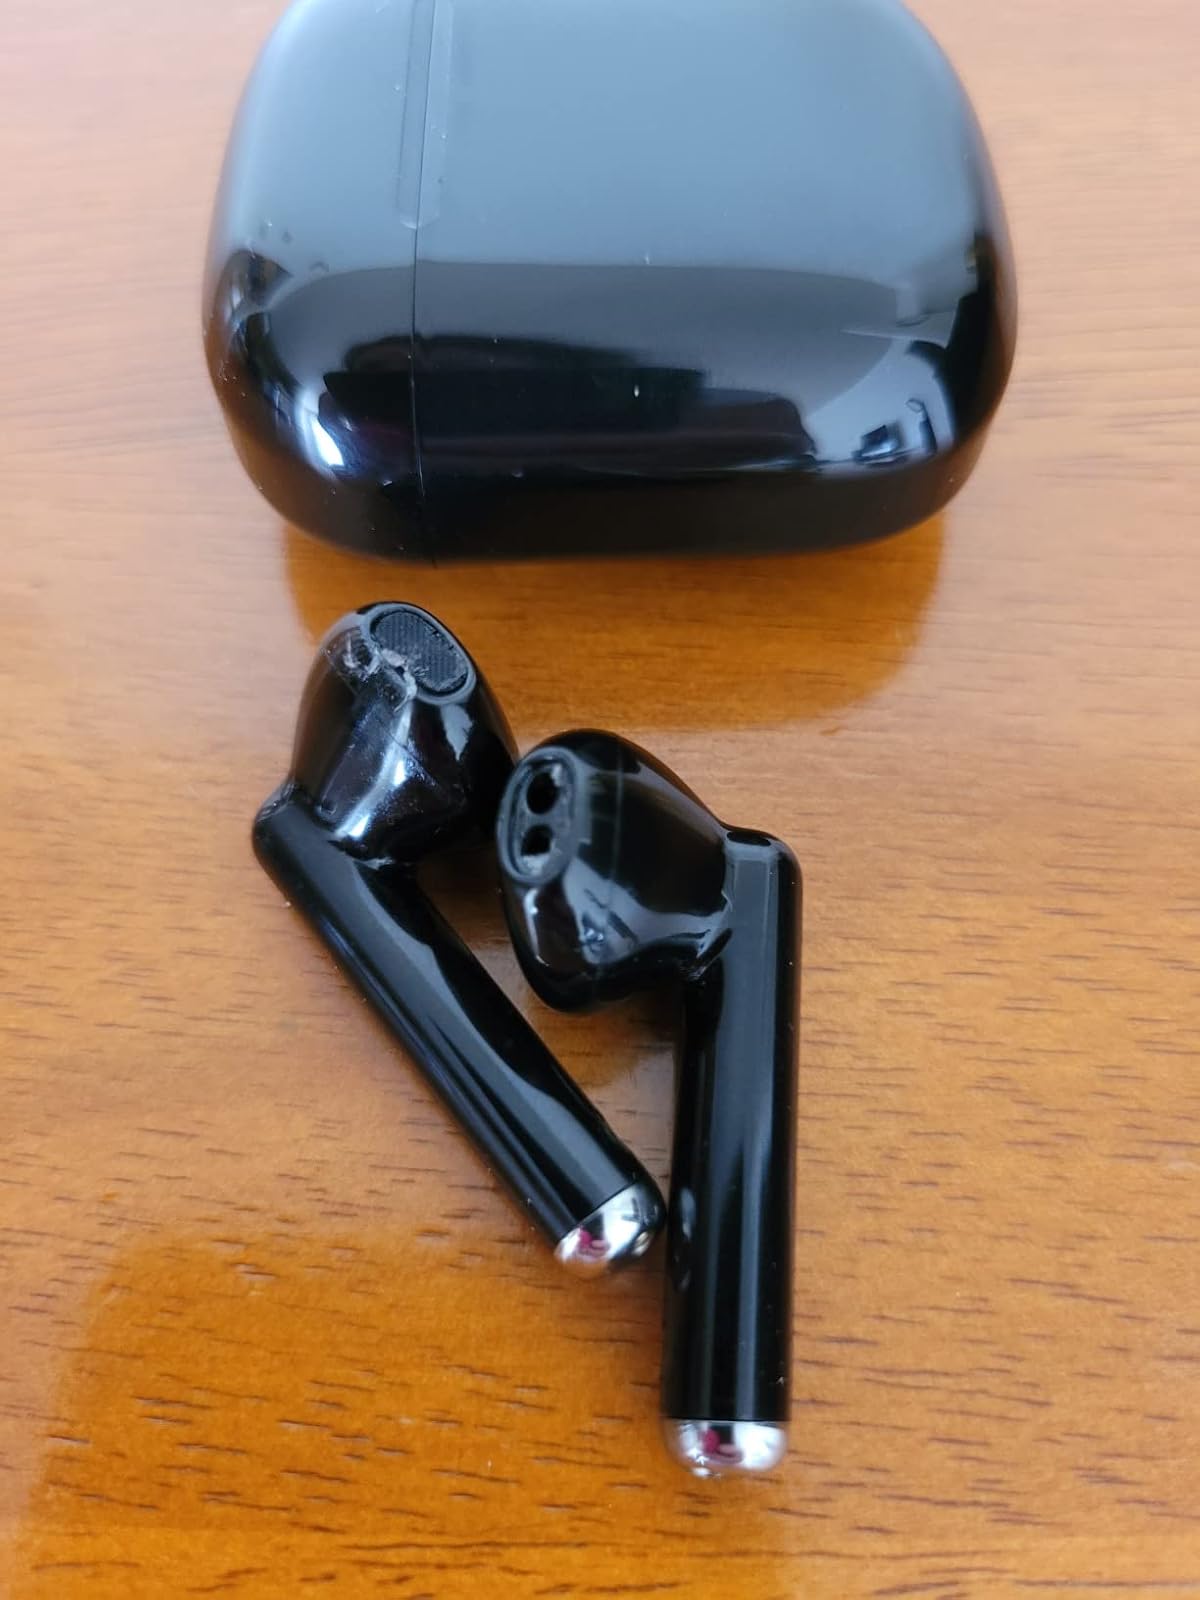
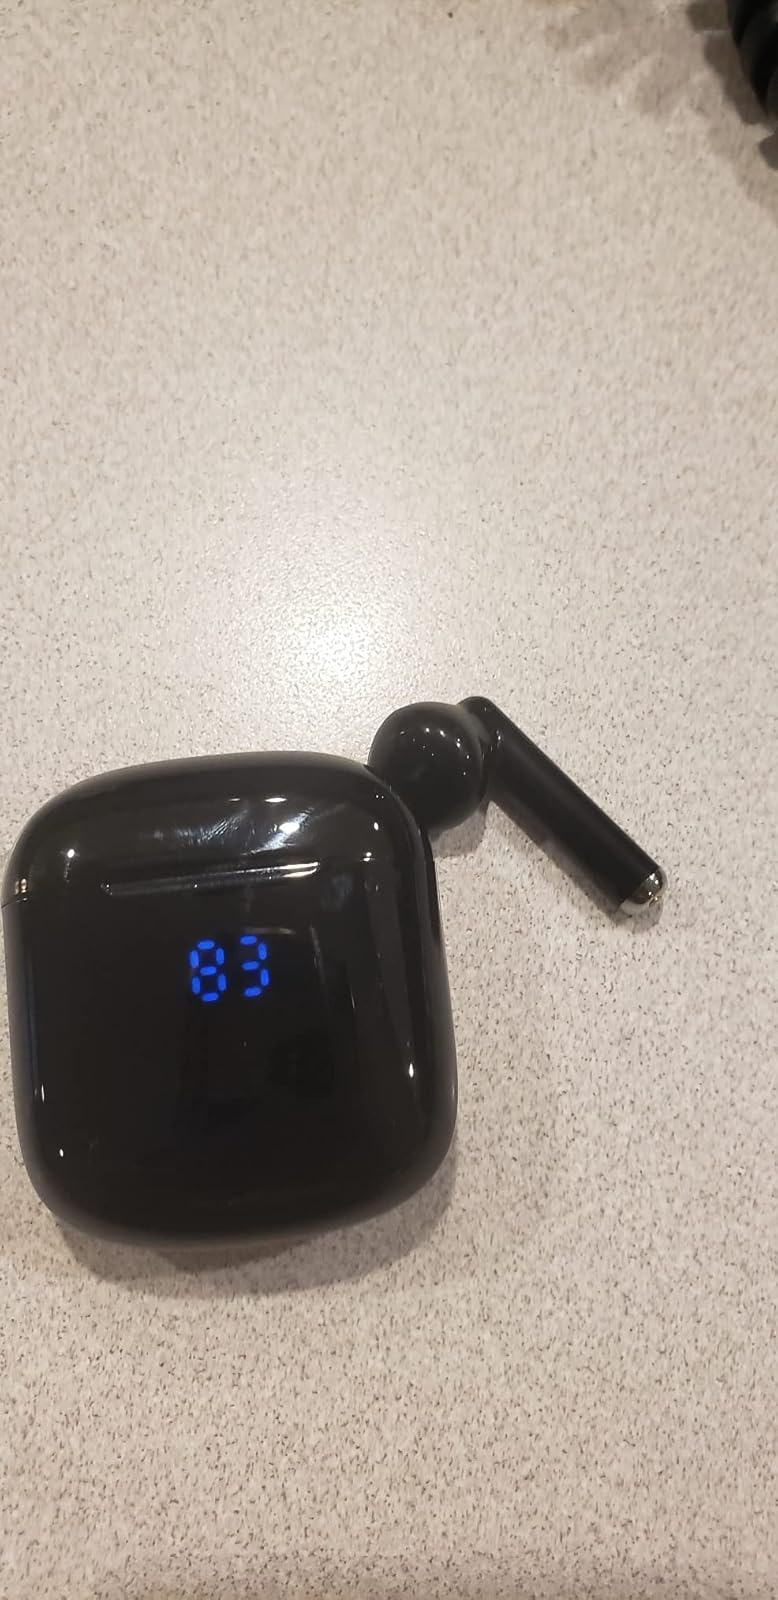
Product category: earbuds
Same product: yes